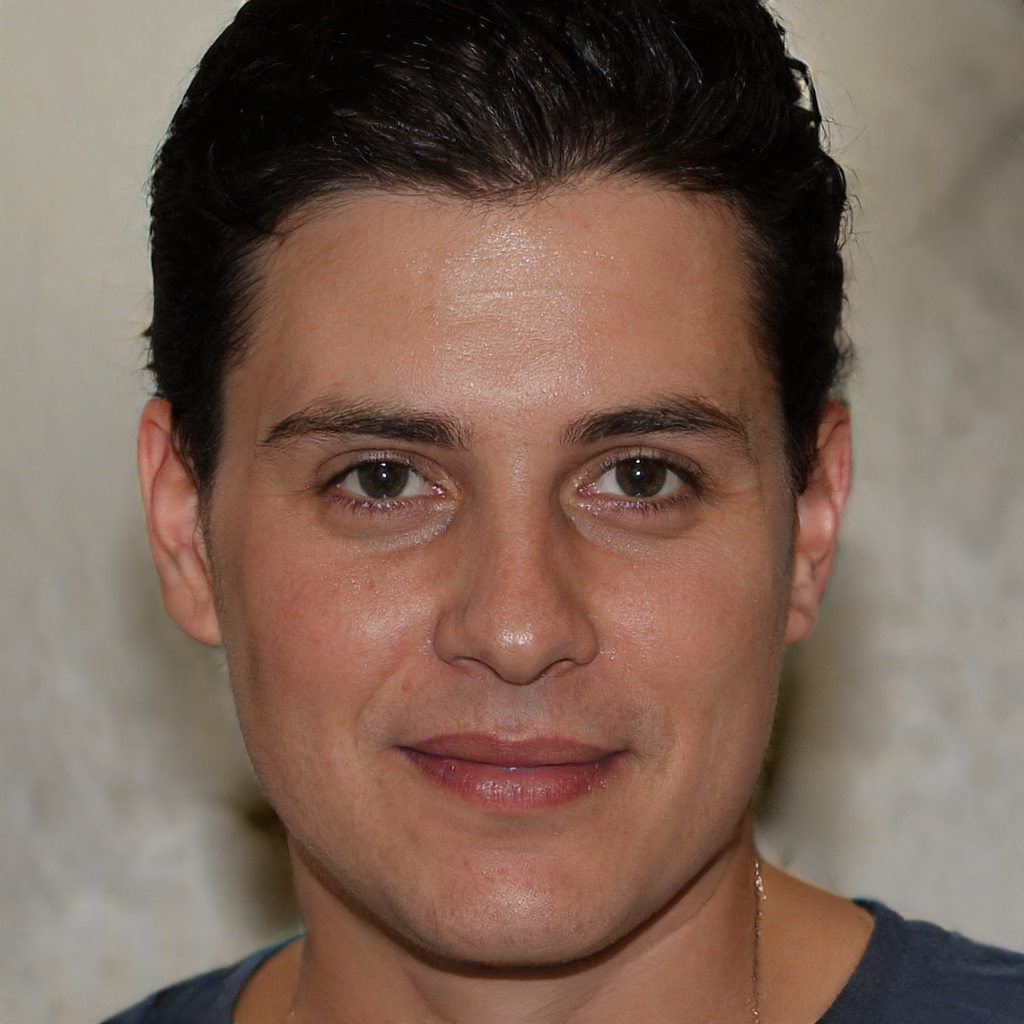
Gender: Male